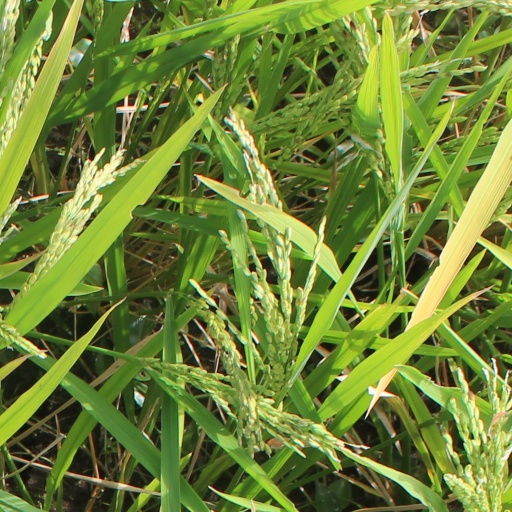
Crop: rice